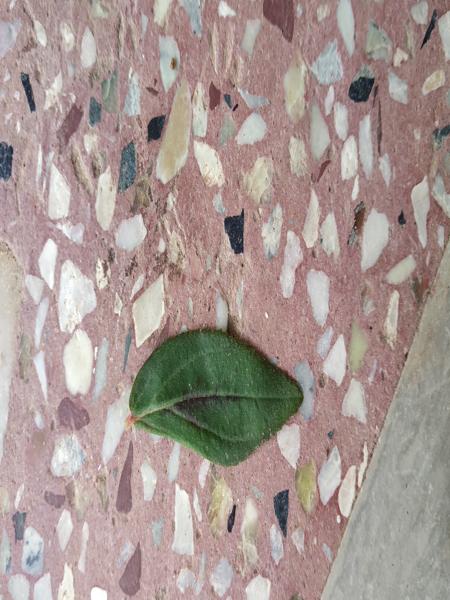
Plant: Astma_weed